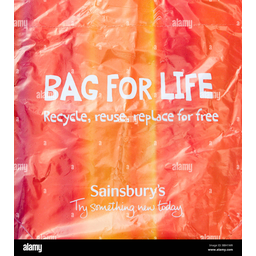
Label: plastic